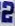
Number: 2